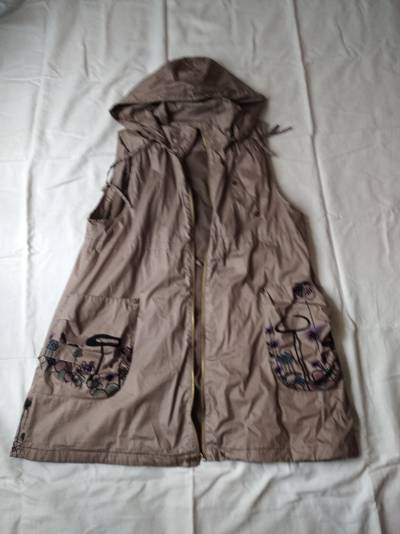
Waste category: clothes